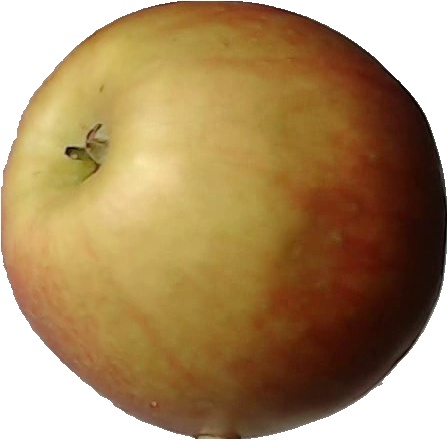
Label: apple_red_2